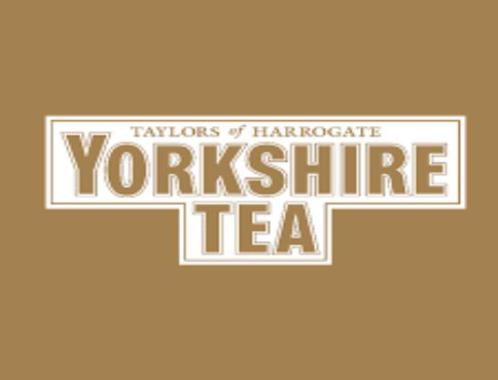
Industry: Food